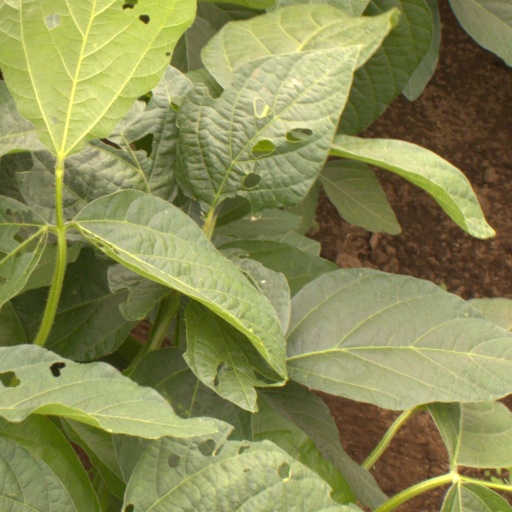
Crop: soybean